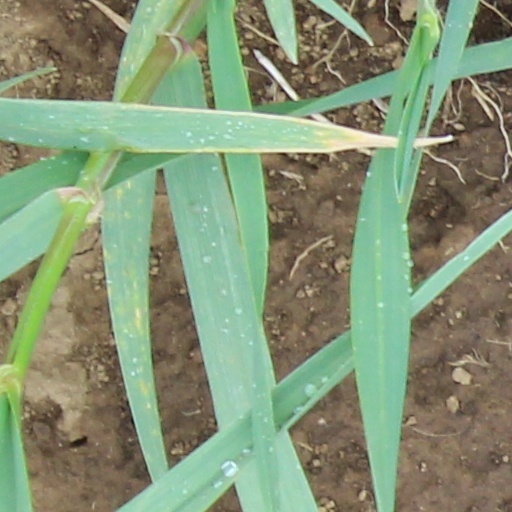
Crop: wheat